Capitol Air

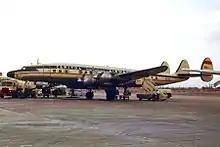
Constellation at Mallorca 1967

By the early 1950s Capitol operated a fleet of piston engine transport planes including DC-3s and Lockheed Lodestars. Capitol Airways began to transport priority freight for the U.S. Air Force in 1954. By 1956, Capitol was operating a fleet of more than twenty Curtiss C-46 transport planes, and had become a primary civilian carrier for the military's Logistic Air Support (LOGAIR) program. Capitol then entered the international charter flight market, operating a fleet of Lockheed Constellations. In February 1959, Capitol made New Castle Airport at Wilmington, Delaware its main operational base.